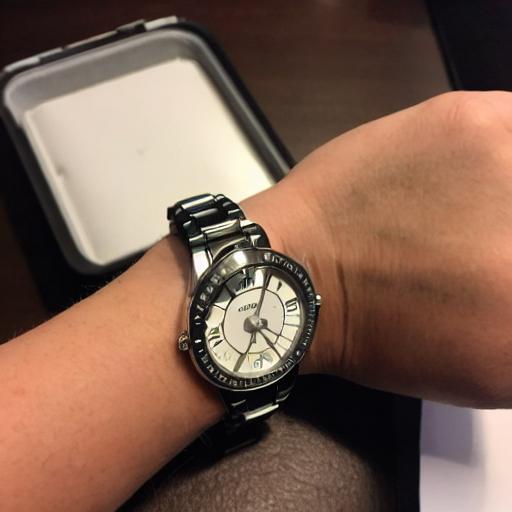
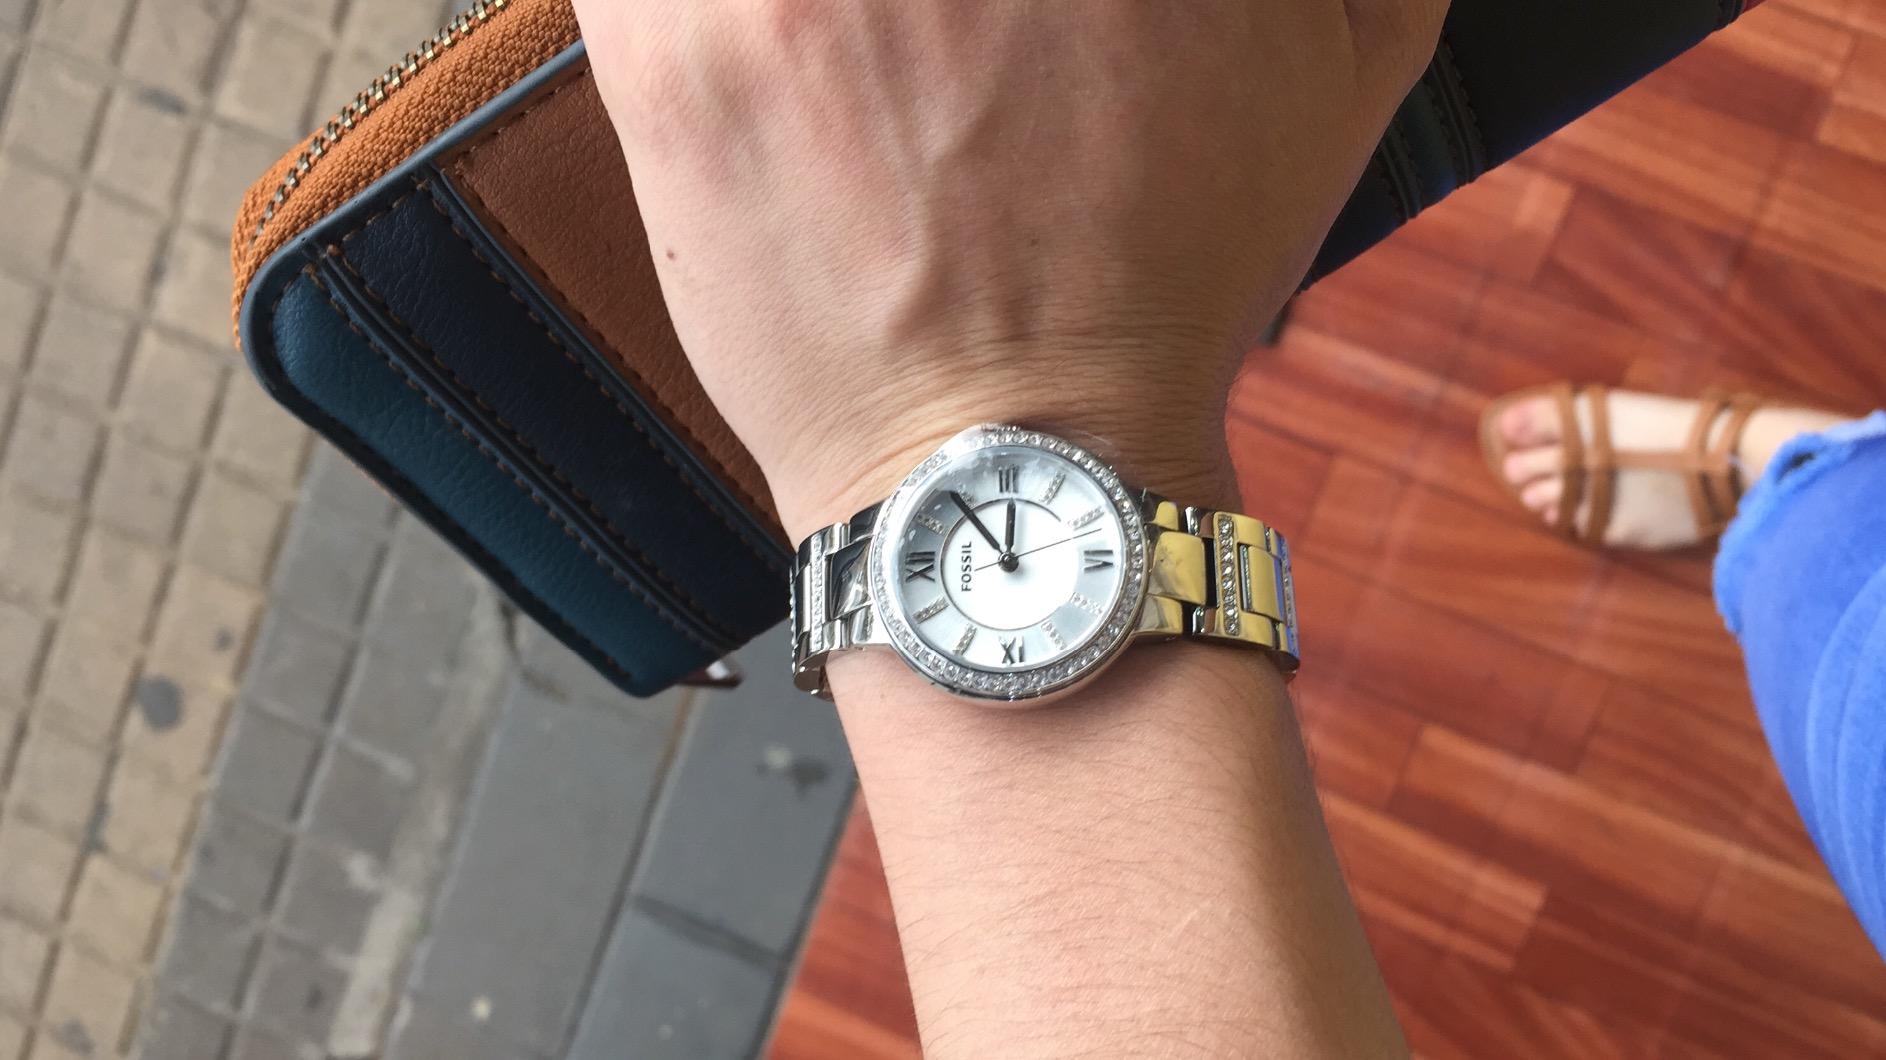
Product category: accessories_watch
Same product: no